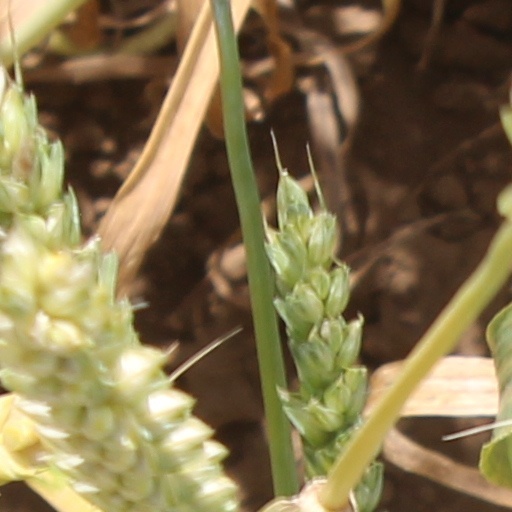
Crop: wheat